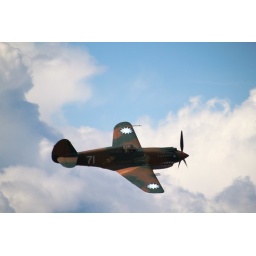
Flying Heritage Collection Fly Day May 22 2010 - Paul Allen's vintage airplane museum, many in flying order